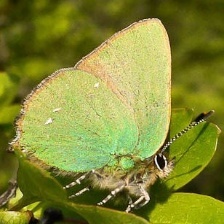
Species: GREEN HAIRSTREAK
Butterfly family (ImageNet category): lycaenid_butterfly